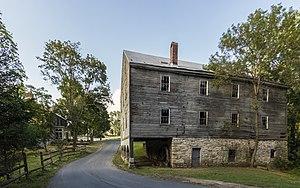
Moulin McKinstry, près de New Windsor, Maryland, États-Unis This is an image of a place or building that is listed on the National Register of Historic Places in the United States of America. Its reference number is 97000338